Treaty of Balta Liman

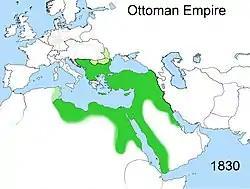
Territorial changes of the Ottoman Empire 1830

Between the years 1803 and 1807 civil war broke out in Egypt among the Ottoman Turks, Egyptian Mamluks, and Albanian mercenaries. Mehmet Ali Pasha emerged victorious from the battle. Egypt was still under Ottoman control, so when Sultan Mahmud II recognized him as the official Egyptian Governor, his rule was legitimized. During his reign, Mehmet Ali Pasha gained much recognition for industrial and economic reforms in Egypt. Irrigation systems were repaired which led to a booming cotton industry. His administration also tackled important infrastructure issues, including the construction of the Mahmoudiya Canal, which allowed water access to the port of Alexandria from the Nile River. Mehmet Ali's economic policies relied heavily on the use of monopolies to control market prices of goods.